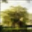
Label: willow_tree